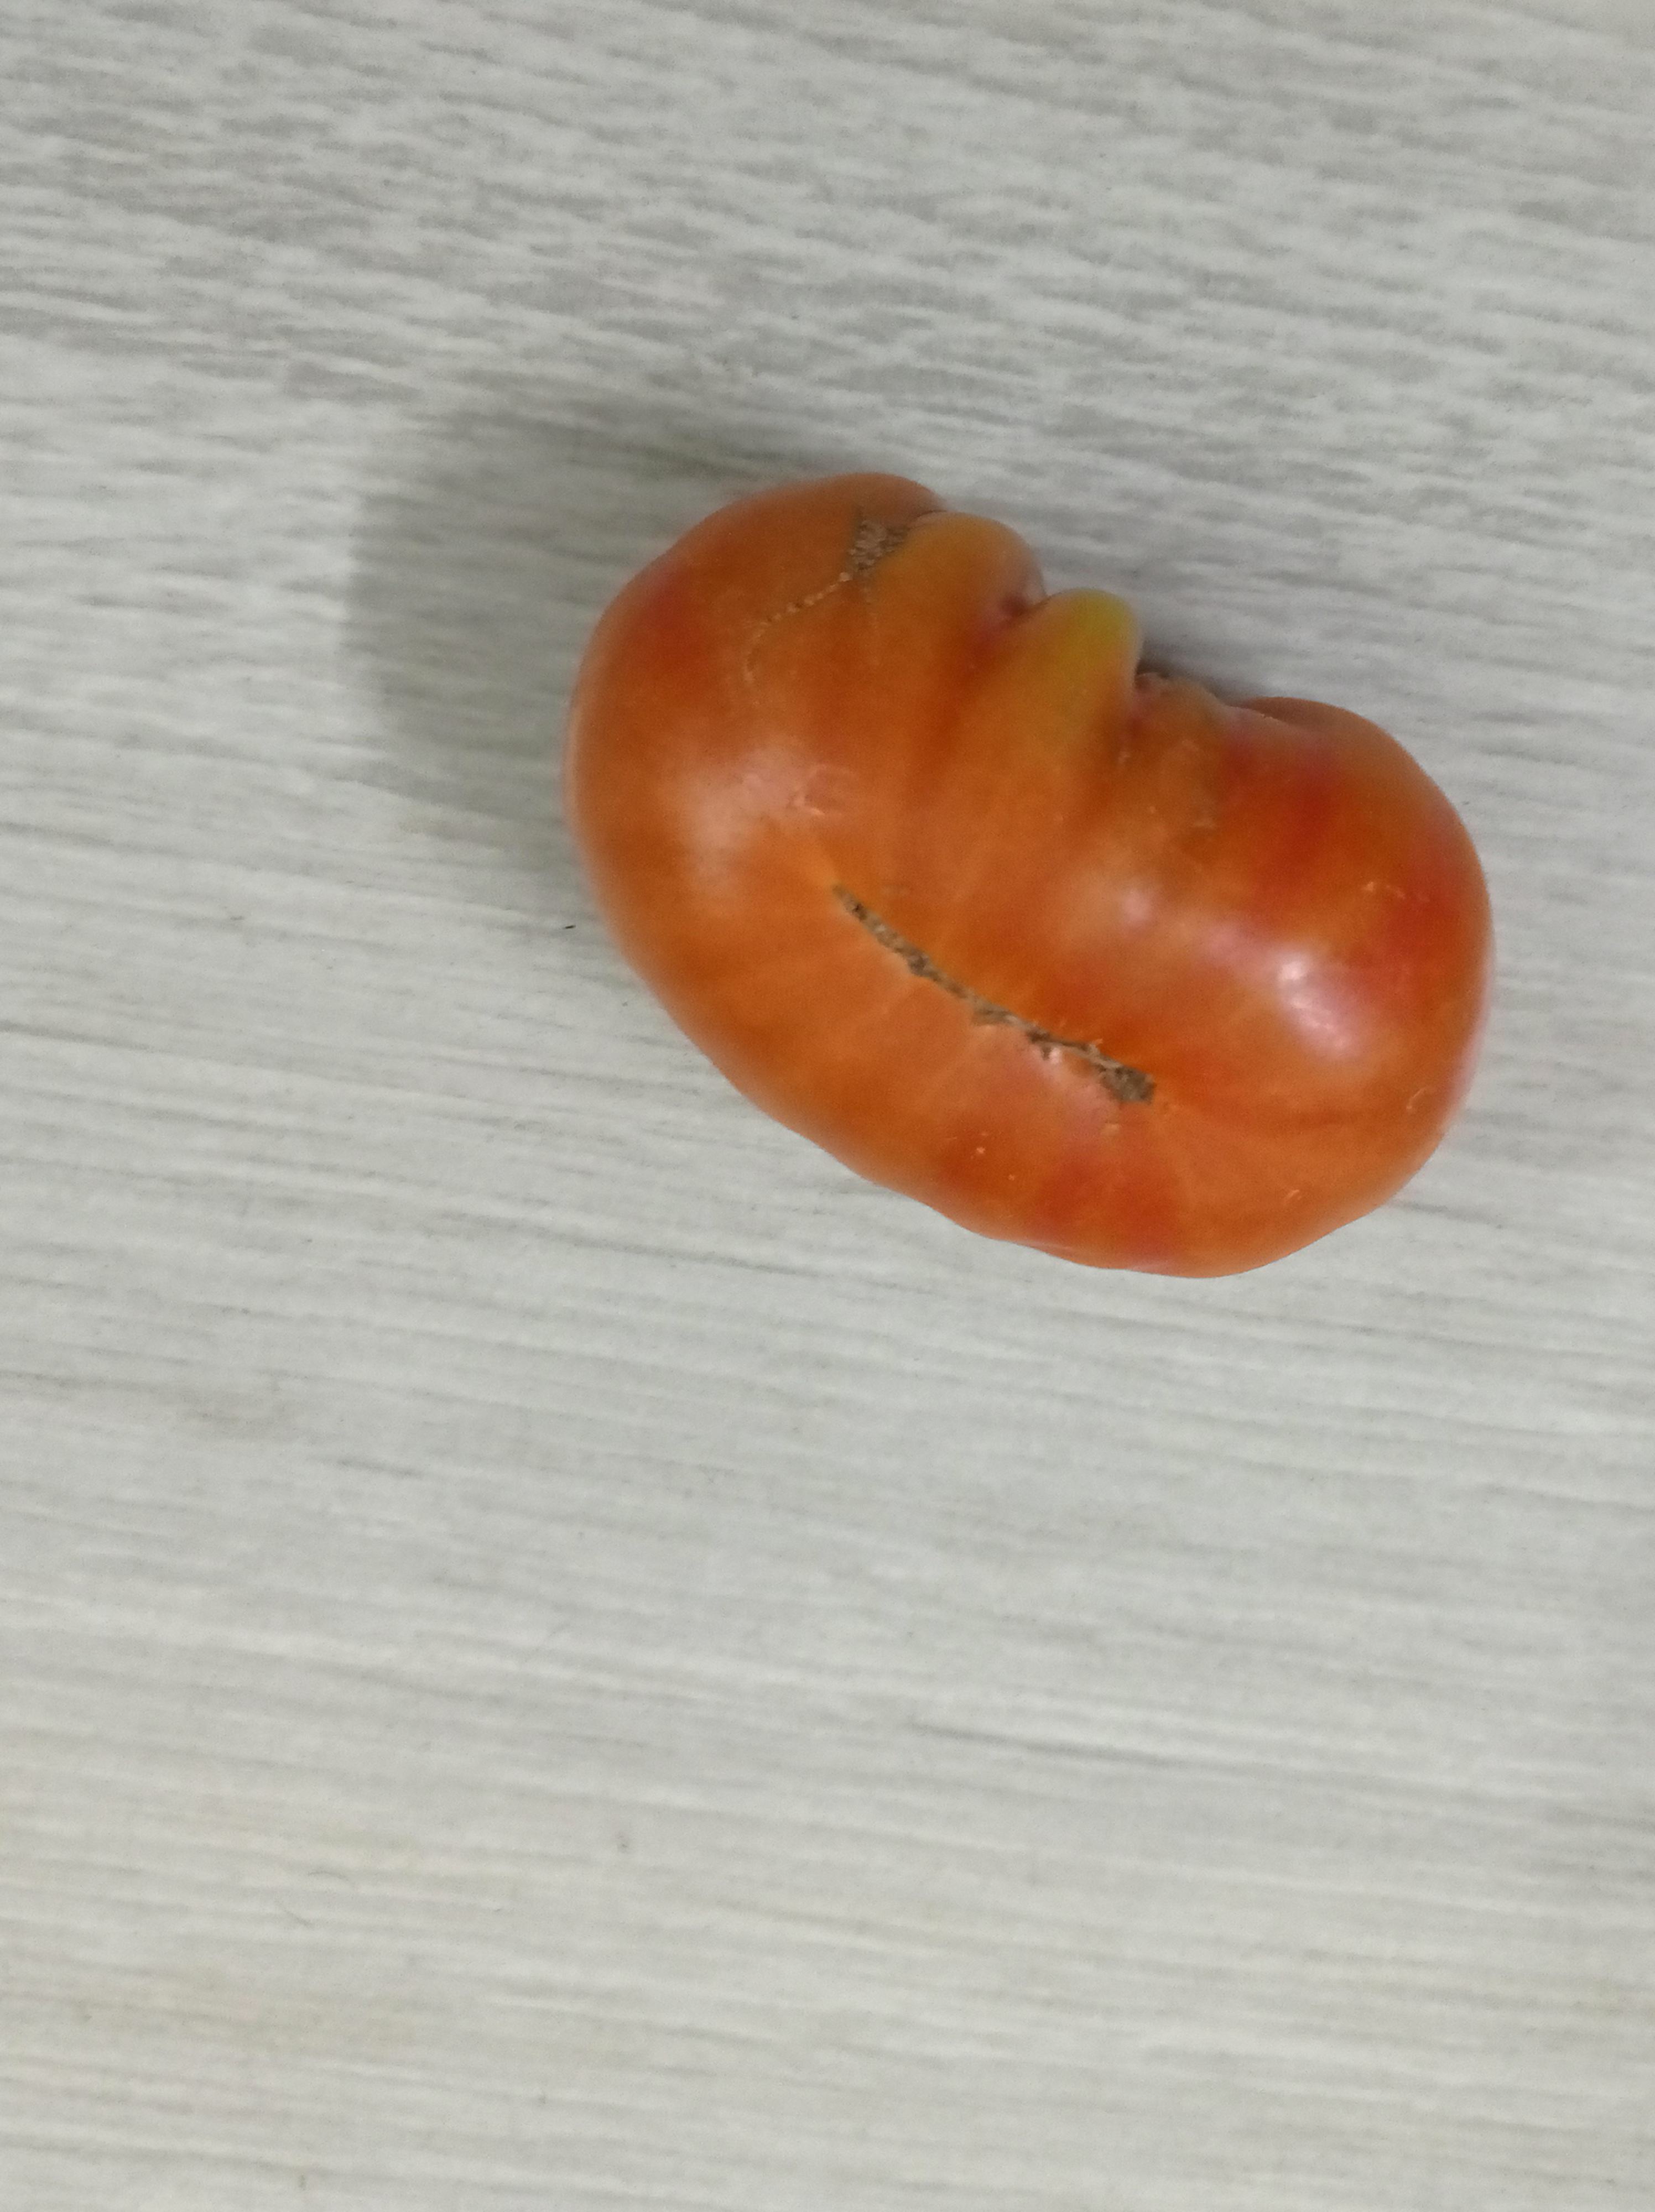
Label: Fresh